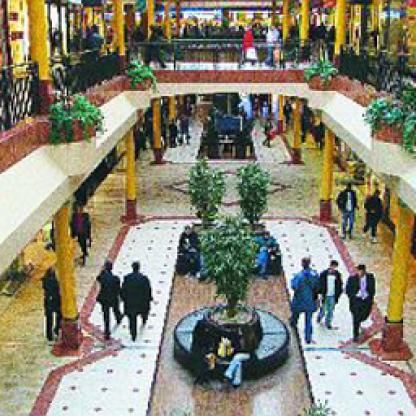
Scene: Indoor